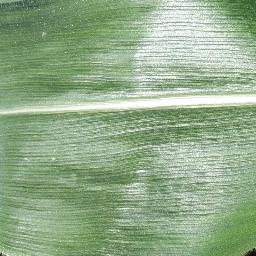
Label: Corn_(Maize)___Healthy